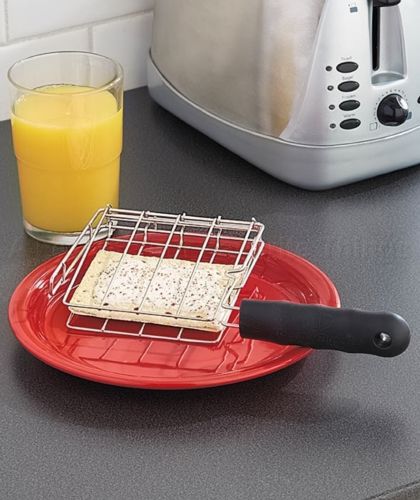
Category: toaster